Hoogeveen

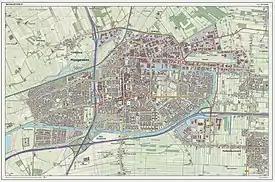
"Dutch Topographic map of Hoogeveen (town), March 2014"

Elim, Fluitenberg, Hoogeveen and Noordscheschut, which still have the canals which used to be throughout the town. Other villages of the town are Hollandscheveld, Nieuw Moscou, Nieuweroord, Nieuwlande, Pesse, Stuifzand and Tiendeveen.